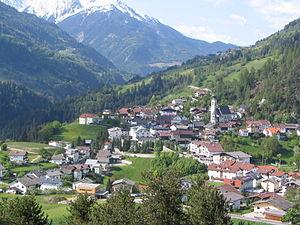
Arzl im Pitztal est une commune autrichienne du district d'Imst, dans le Tyrol.